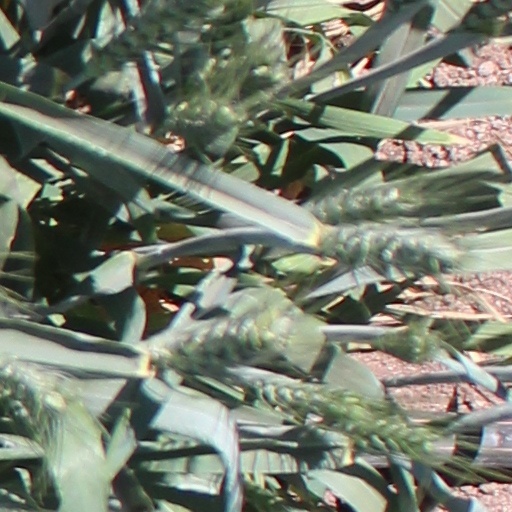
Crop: wheat